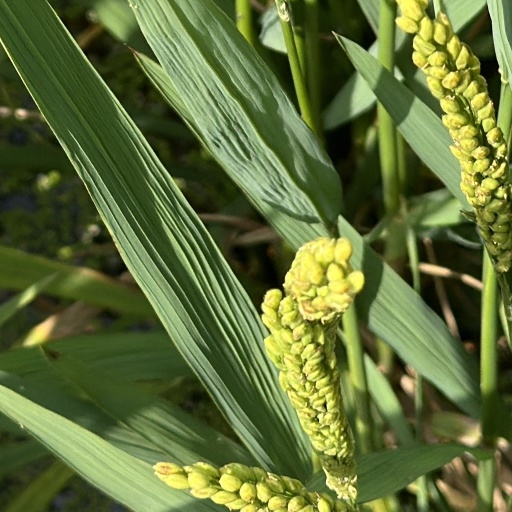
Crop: rice